Arthur Champneys

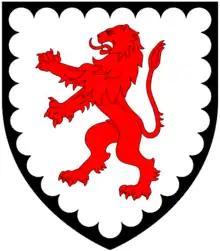
Arms of Champneys: "Argent, a lion rampant gules a bordure engrailed sable"

Arthur Champneys (c. 1658 – 1724) of Raleigh House in the parish of Pilton, Devon, and of Love Lane in the City of London, England, was a wealthy merchant and a Member of Parliament for Barnstaple (near Pilton), in Devon, from 1690 to 1705.